Royal Rumble (1991)

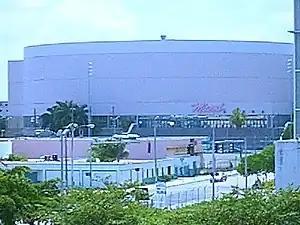
The event was held at Miami Arena in Miami, Florida.

The Royal Rumble is an annual gimmick pay-per-view (PPV), produced every January by the World Wrestling Federation (WWF, now WWE) since 1988. It is one of the promotion's original four pay-per-views, along with WrestleMania, SummerSlam, and Survivor Series, which were dubbed the "Big Four". It is named after the Royal Rumble match, a modified battle royal in which the participants enter at timed intervals instead of all beginning in the ring at the same time. The match generally features 30 wrestlers. The 1991 event was the fourth event in the Royal Rumble chronology, and was scheduled to be held on January 19, 1991, at the Miami Arena in Miami, Florida.